Land Forces of the Democratic Republic of the Congo

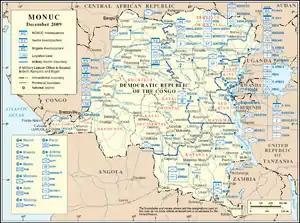
Locations of MONUC units as at December 2009

See also U.S. State Department, 07KINSHASA452 Congolese Military Proposes Redeployment, Renaming Of Integrated Brigades, 19 April 2007. Like the Force Publique in the Congo Free State, FARDC brigades have been deploying to their areas of operation with their families in tow. 2nd Commando Battalion of the Belgian Paracommando Brigade trained one of the first integrated brigades from January to June 2004. As of 13 September 2006, the Government had established 13 out of the 18 integrated brigades it had planned to create before the elections. (S/2006/759, 21 September 2006, 12) A fourteenth brigade was created by March 2007. (S/2007/156, 20 March 2007, 7)